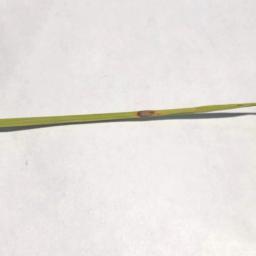
Label: Rice___Leaf_Blast